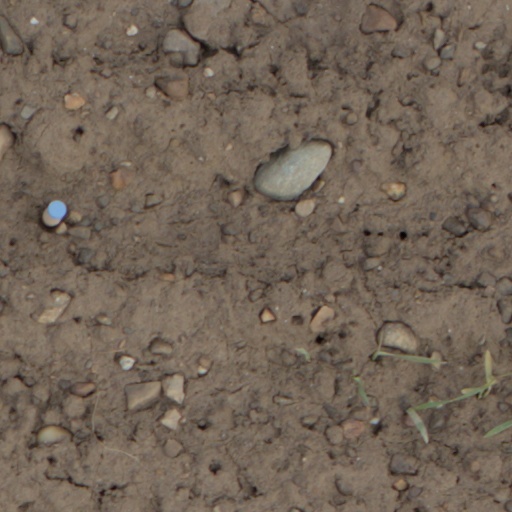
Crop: wheat